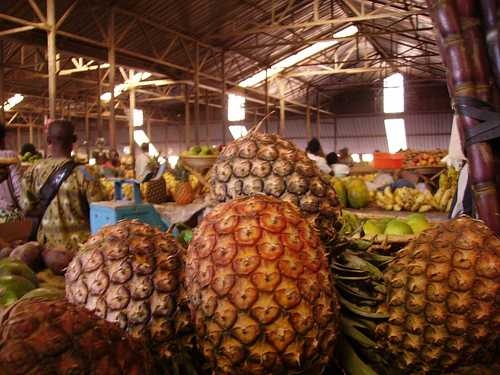
Label: Pineapple